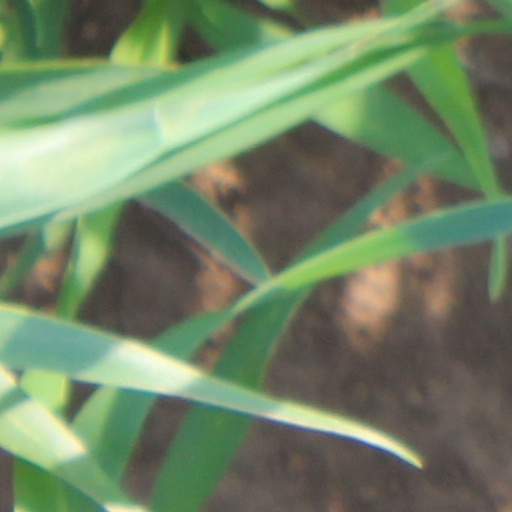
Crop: wheat